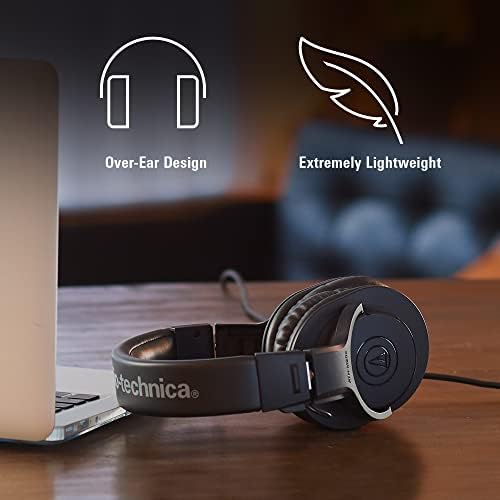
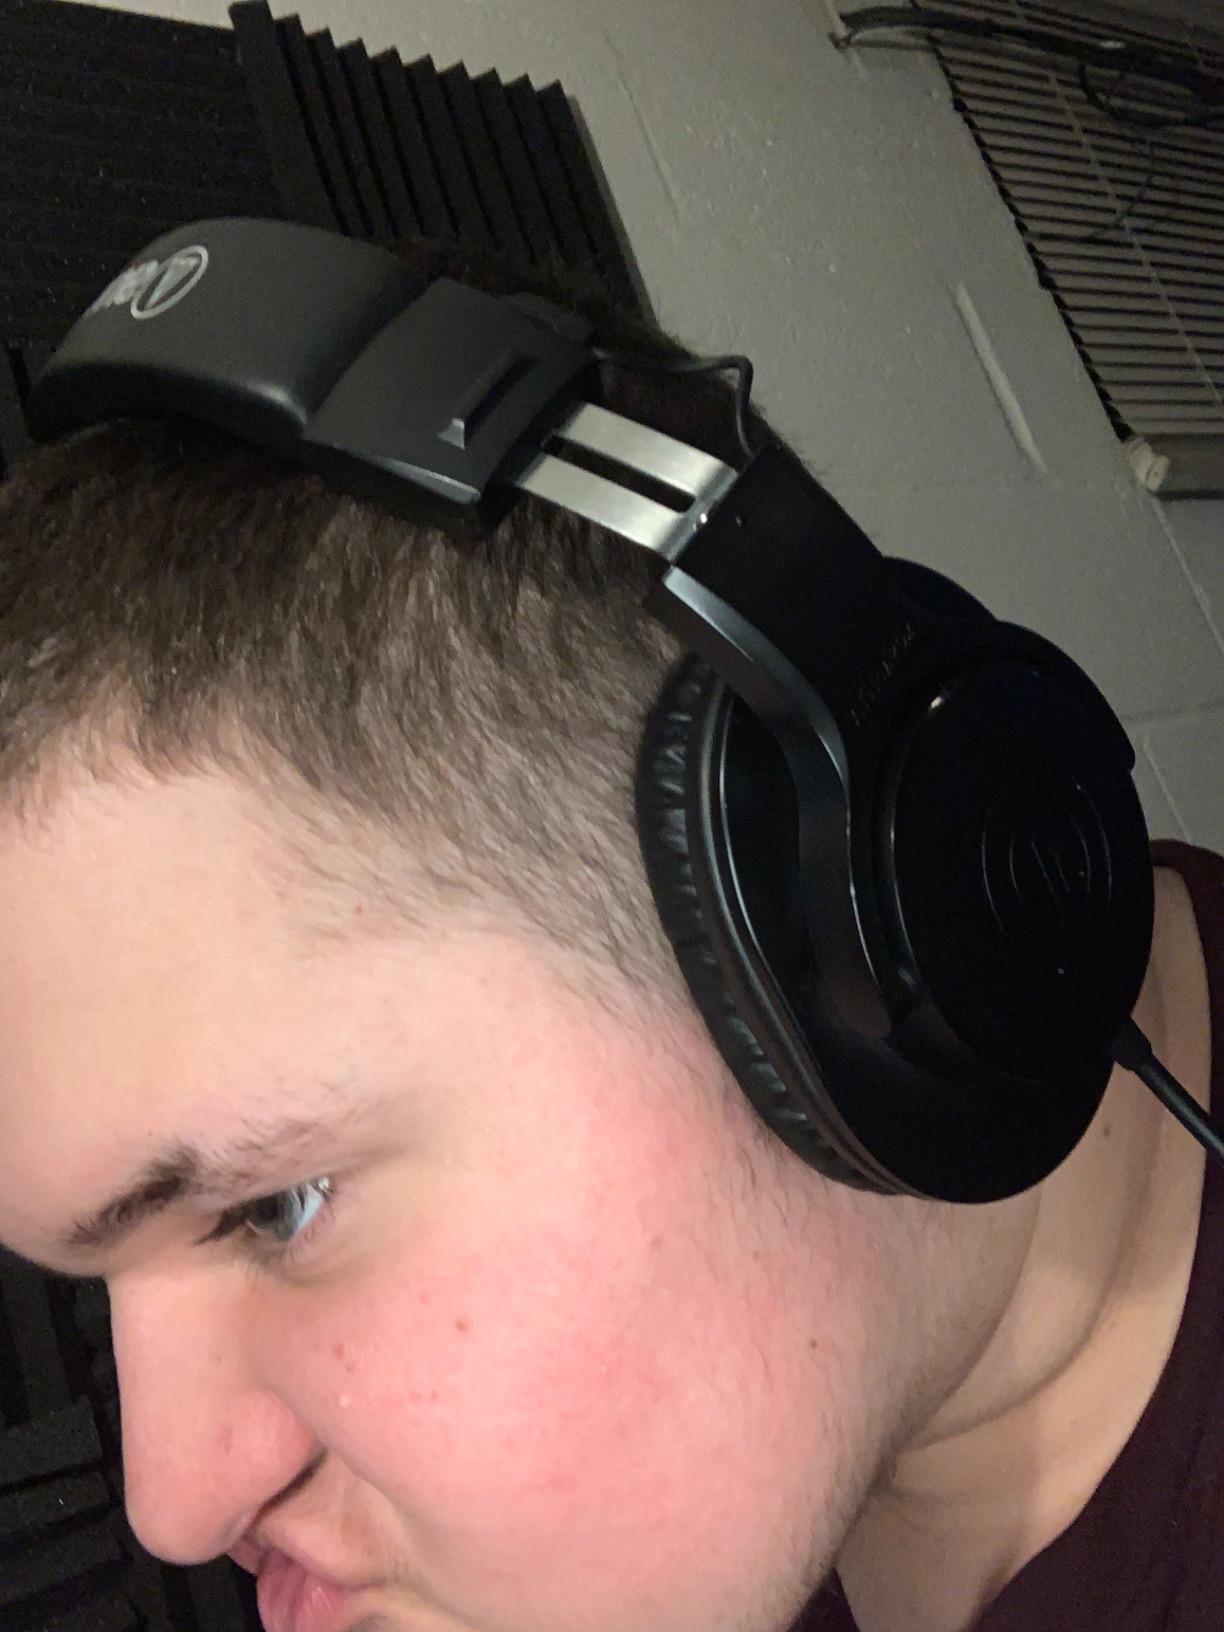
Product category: headphones
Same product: yes